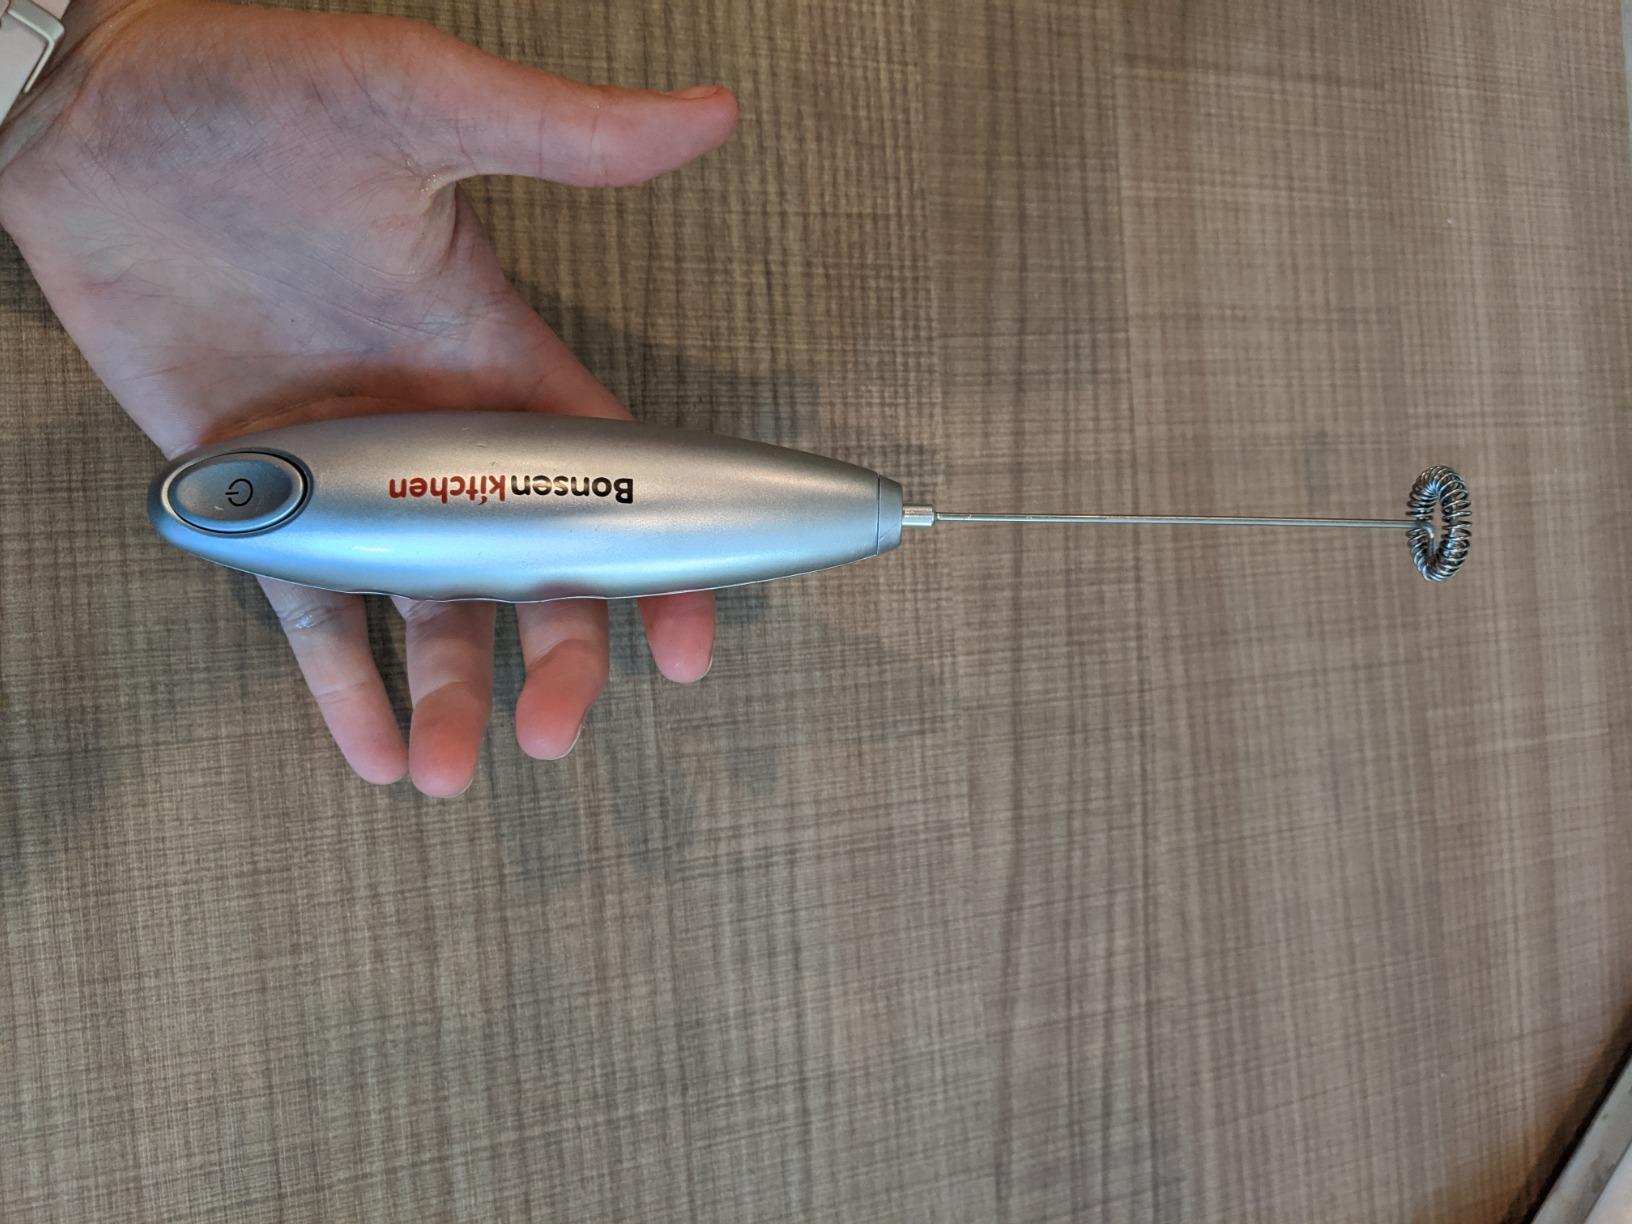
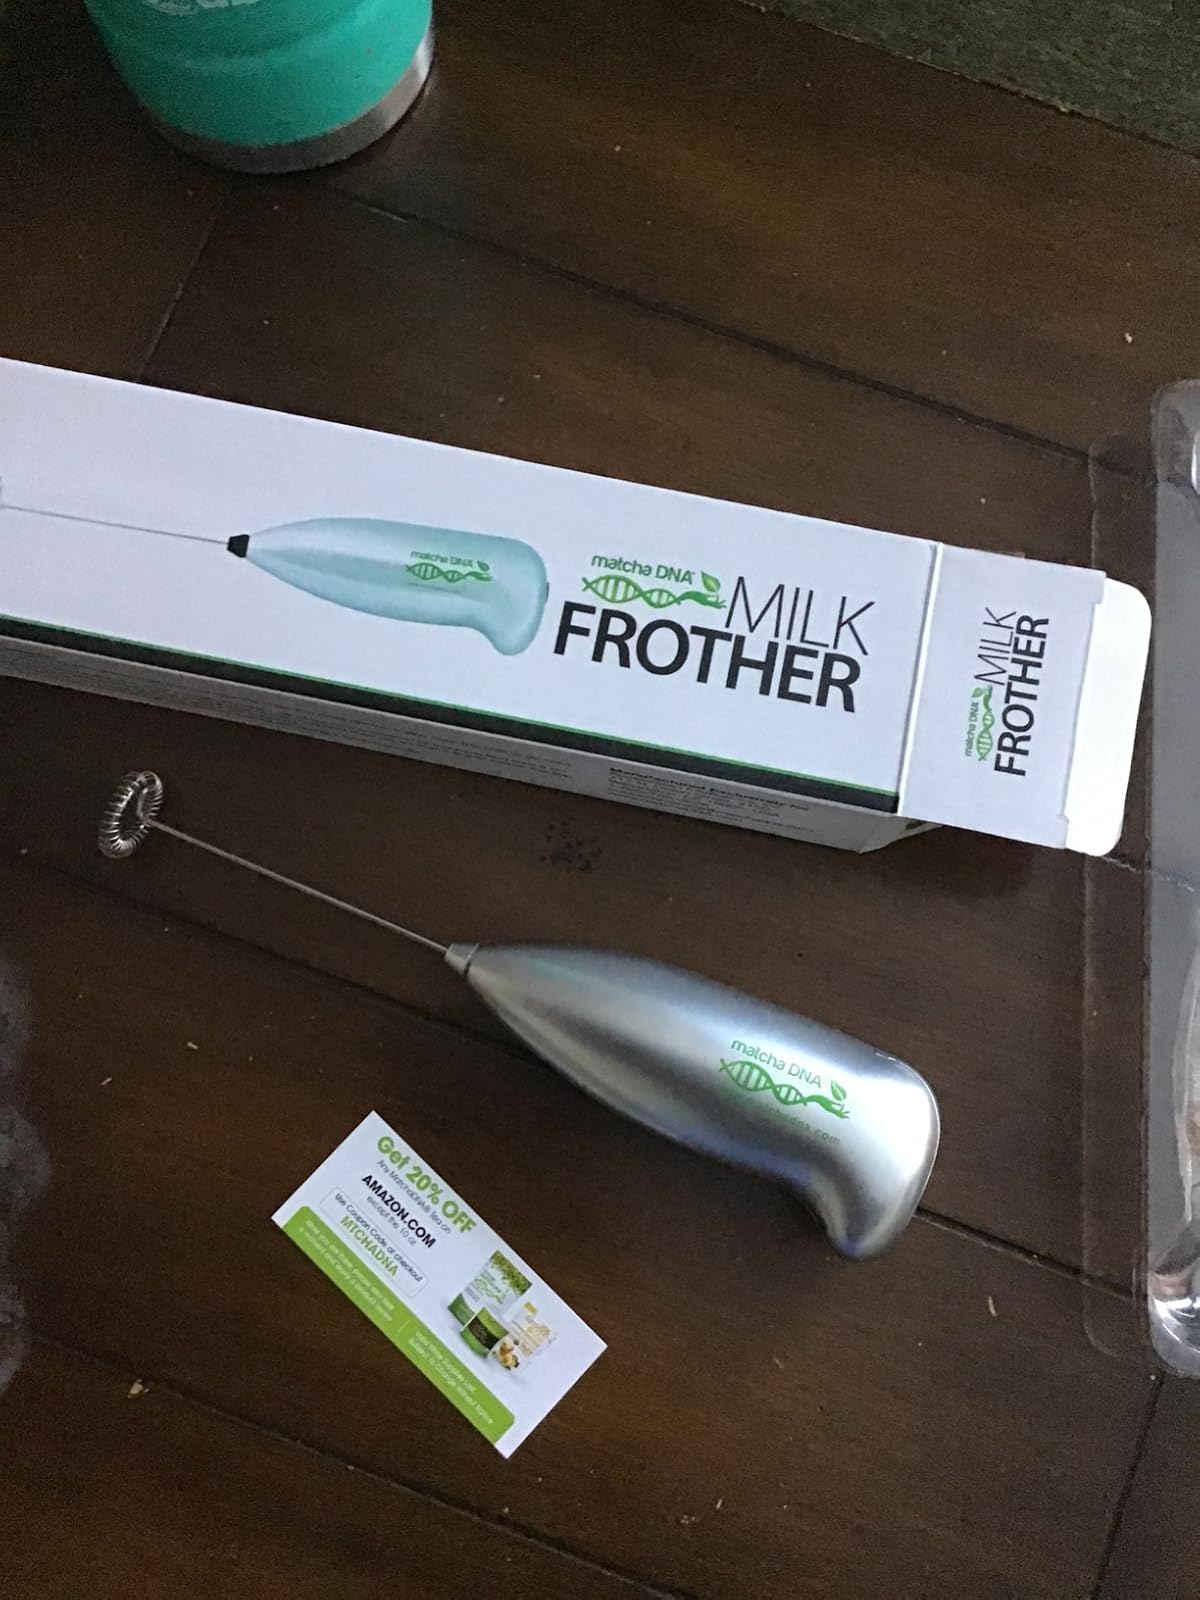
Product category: items_mixer
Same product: no